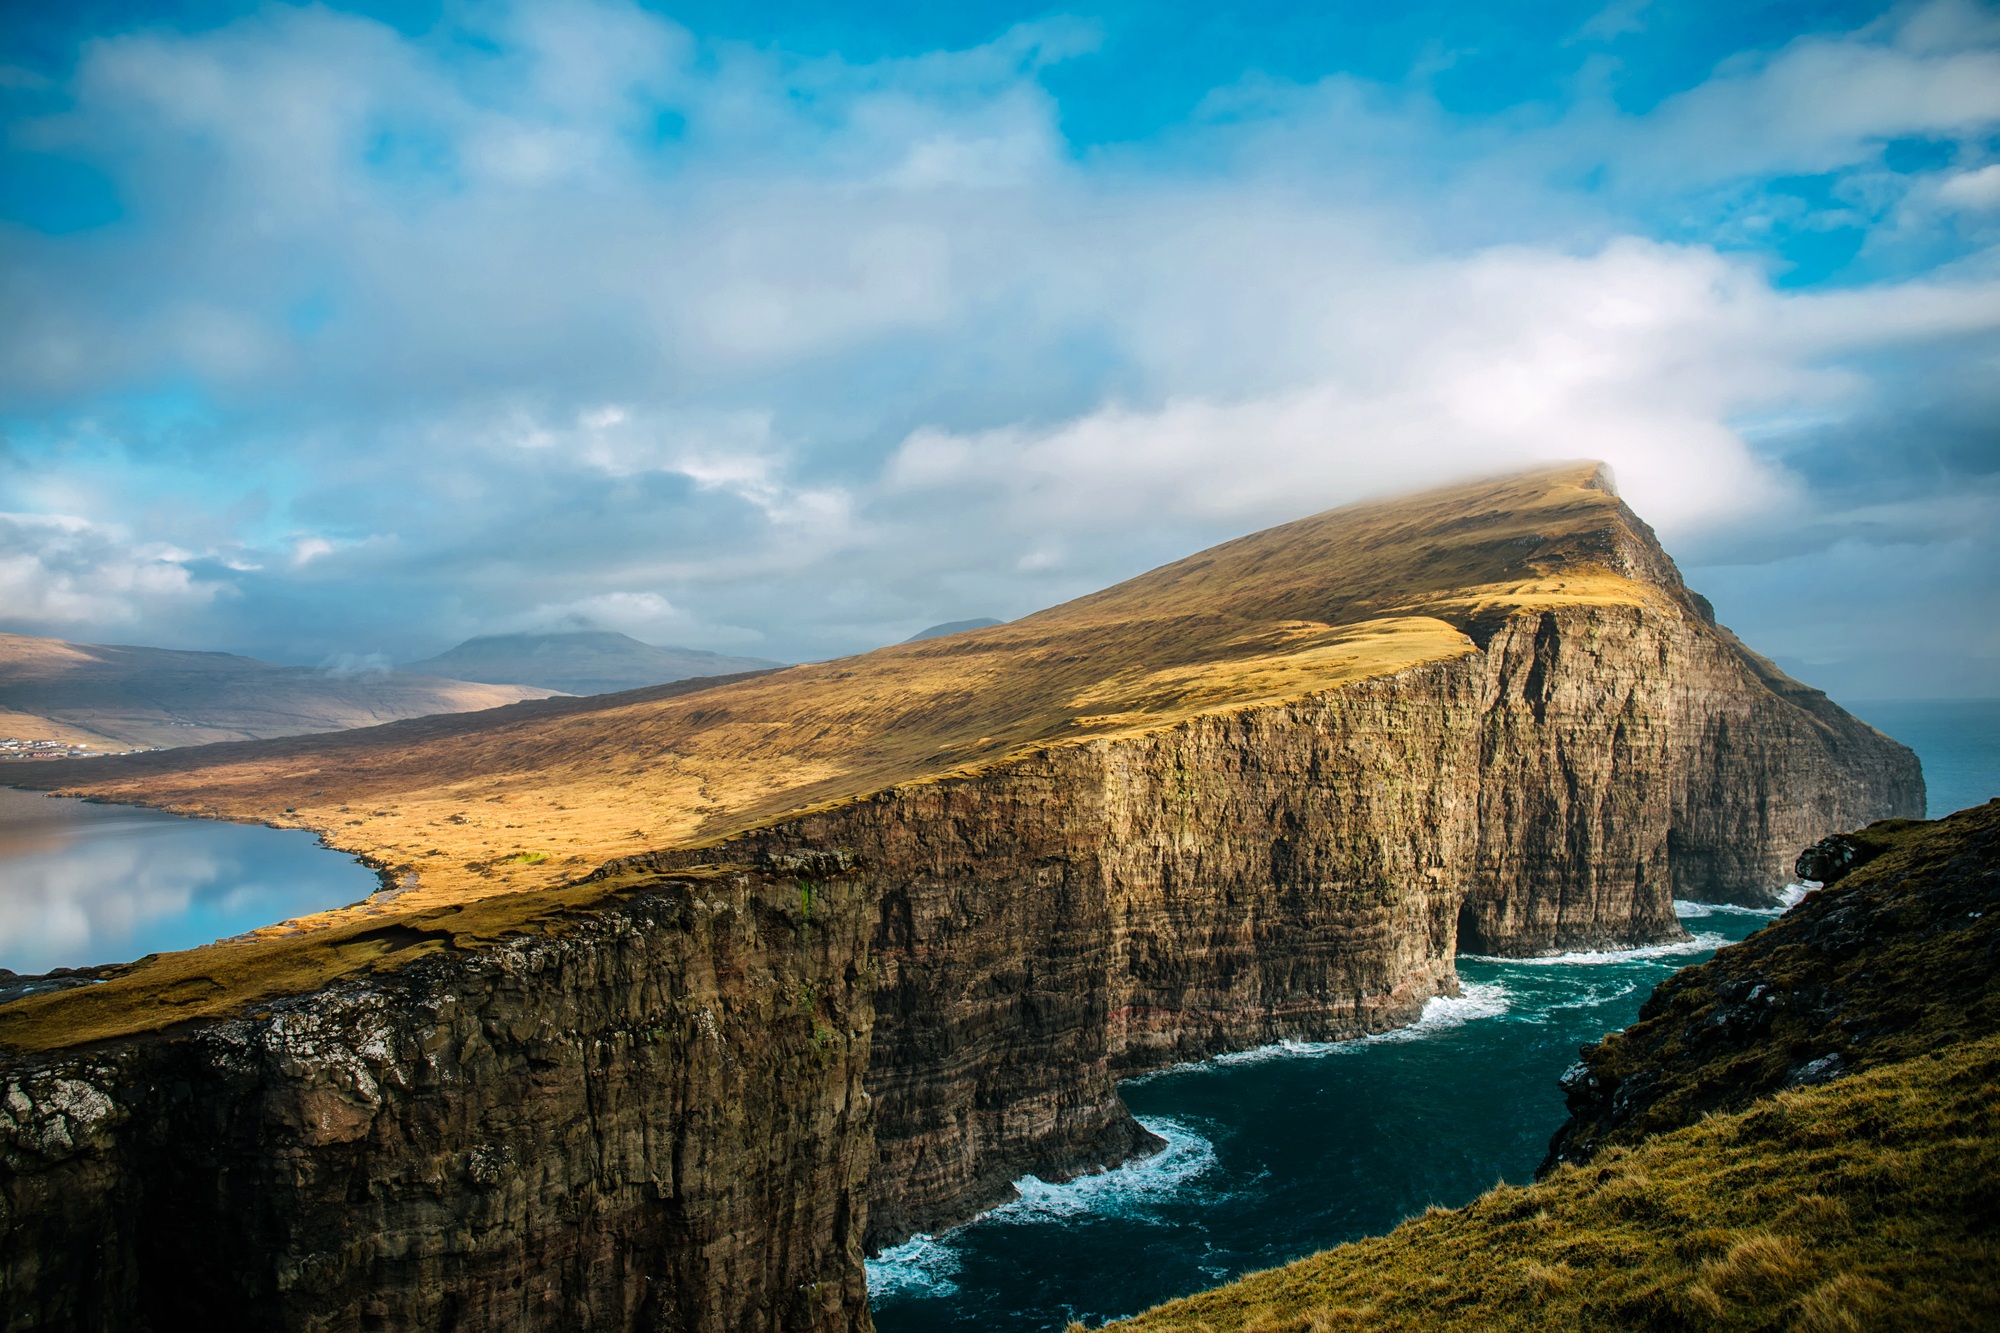
landscape, sea, coast, water, nature, rock, ocean, horizon, mountain, cloud, sky, sunset, sunlight, morning, hill, lake, mountain range, vacation, cliff, dusk, inlet, reflection, scenic, bay, fjord, reservoir, terrain, body of water, outdoors, hdr, waves, clouds, loch, cape, landform, geographical feature, mountainous landforms